Secret Agent Clank

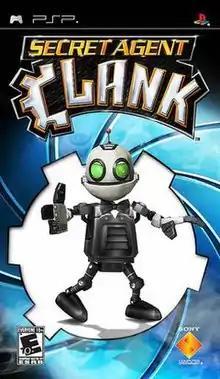
North American PlayStation Portable cover art

Secret Agent Clank is a 2008 platform video game developed by High Impact Games and published by Sony Computer Entertainment for the PlayStation Portable. It is the second spin-off of the "Ratchet & Clank" series. A port developed by Sanzaru Games for the PlayStation 2 was released the following year, making it the last installment of the series to be released on the console.